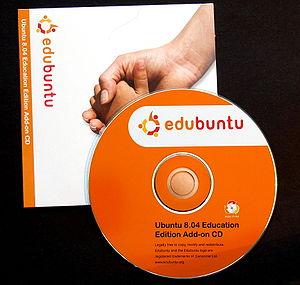
La liste des adoptants de GNU/Linux regroupe les organisations et individus qui sont passés à un système d'exploitation GNU/Linux.
Edubuntu est un système d'exploitation basé sur la distribution GNU/Linux Ubuntu comprenant un ensemble de logiciels libres dédiés à l'éducation.